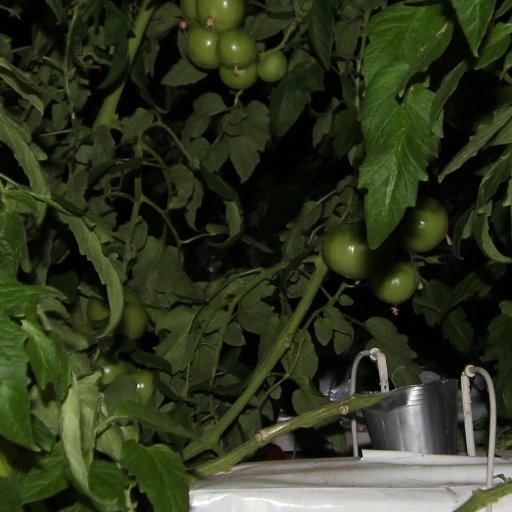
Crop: tomato